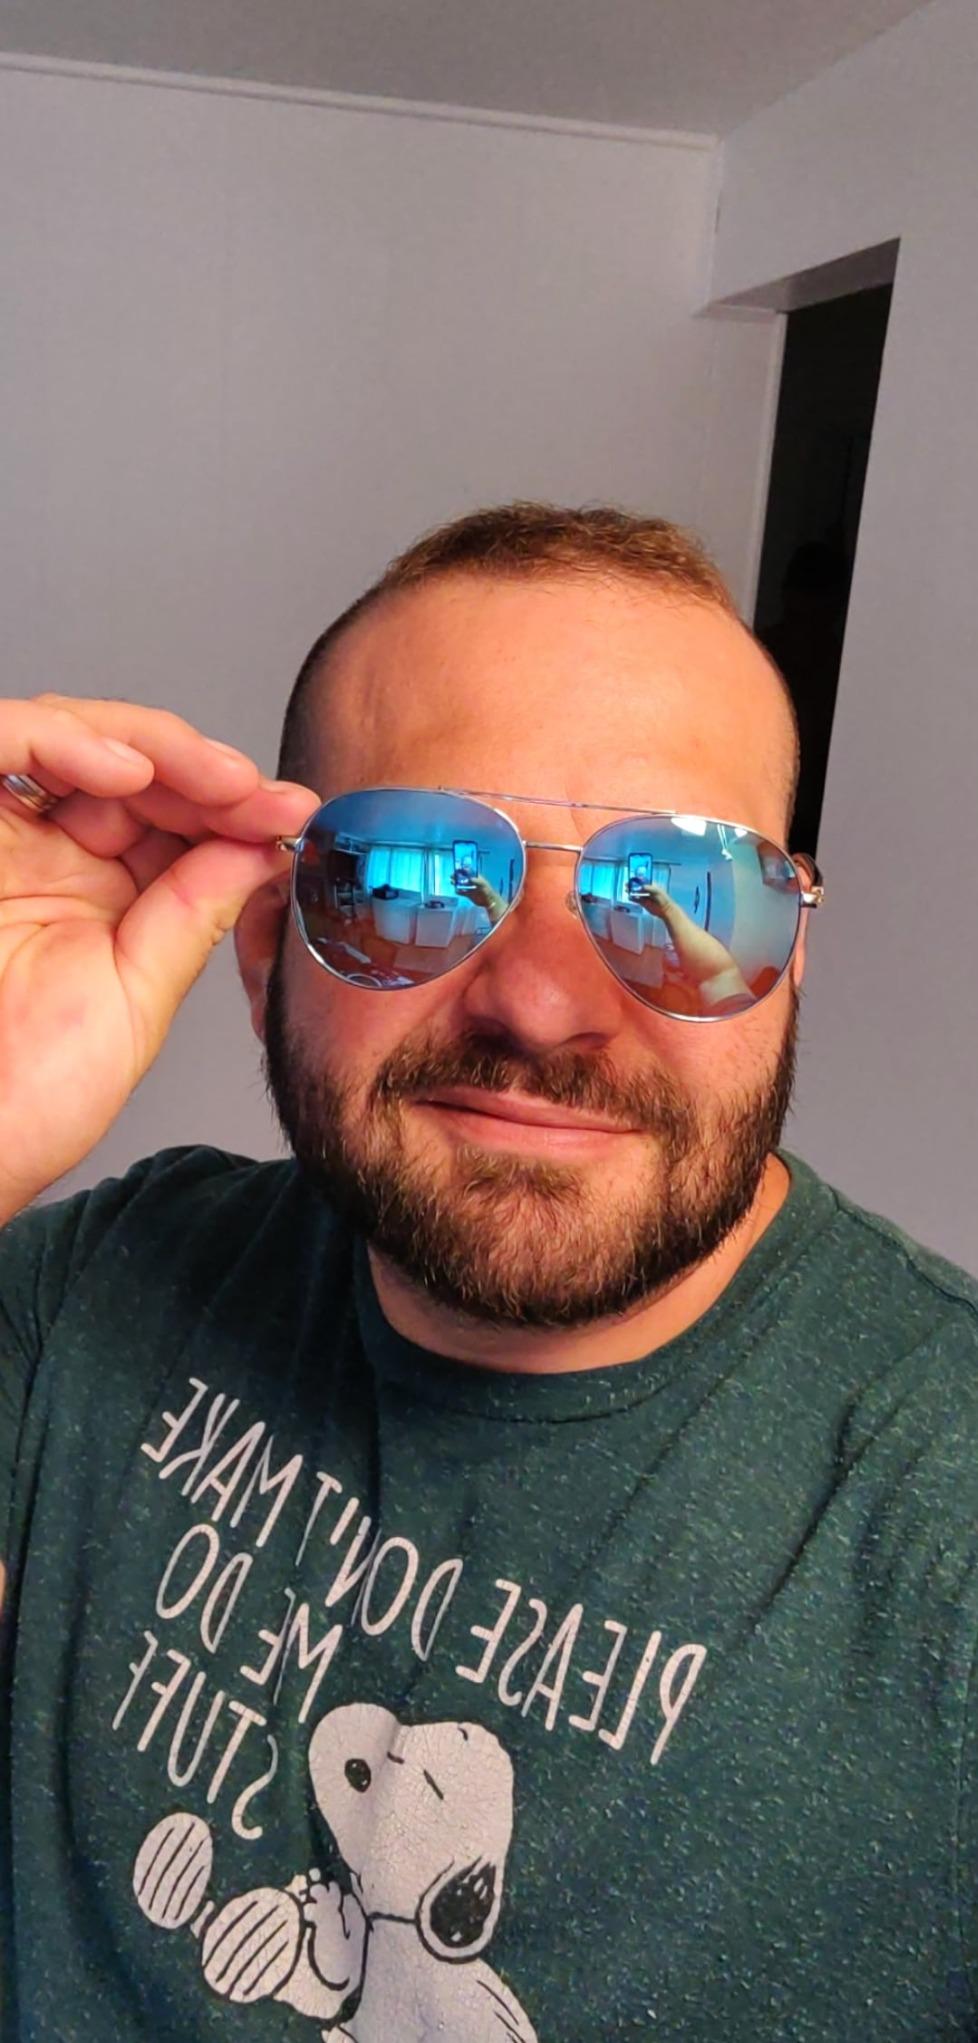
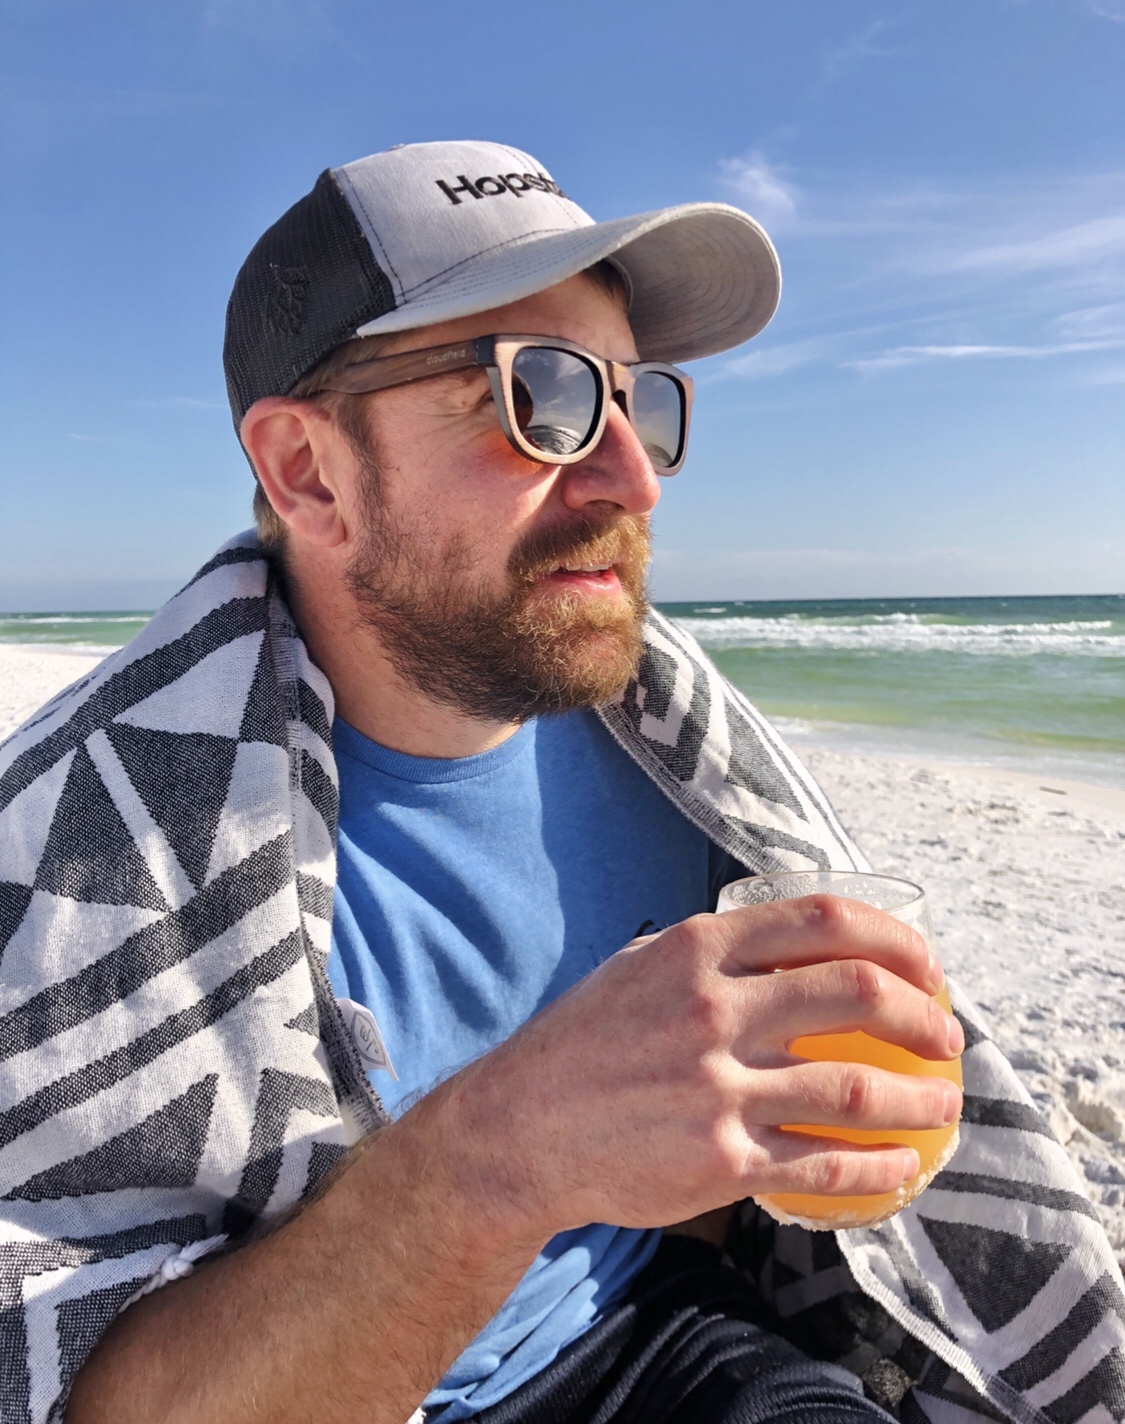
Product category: accessories_sunglasses
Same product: no